Wu Dacheng

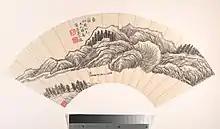

Wu has painted many paintings during his lifetime, including ""Fragrant Mountains"" and ""Mountain and Stream and Rain"". He has made 37 jades, which are held in the Suzhou museum. Other works of art created by him include coins, seals, porcelains, paintings scrolls, and hand fans.